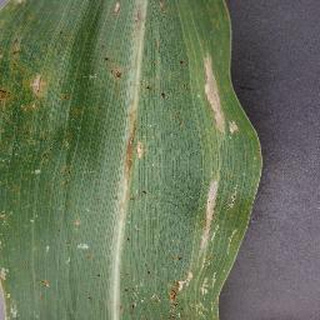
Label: corn_northern_leaf_blight